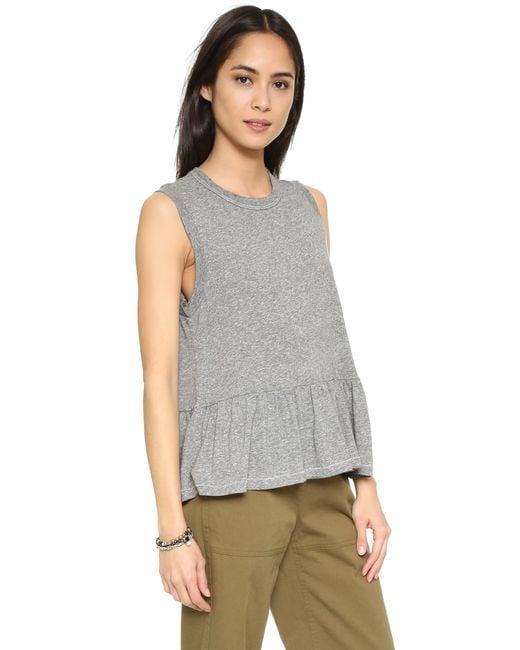
graues Damen-Tanktop und braune Hose